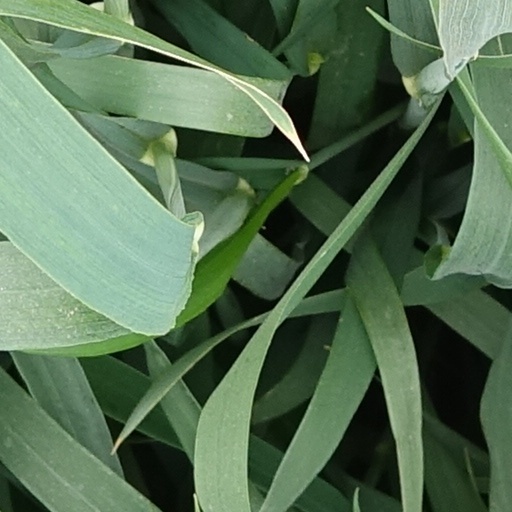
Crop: wheat